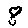
Label: 8